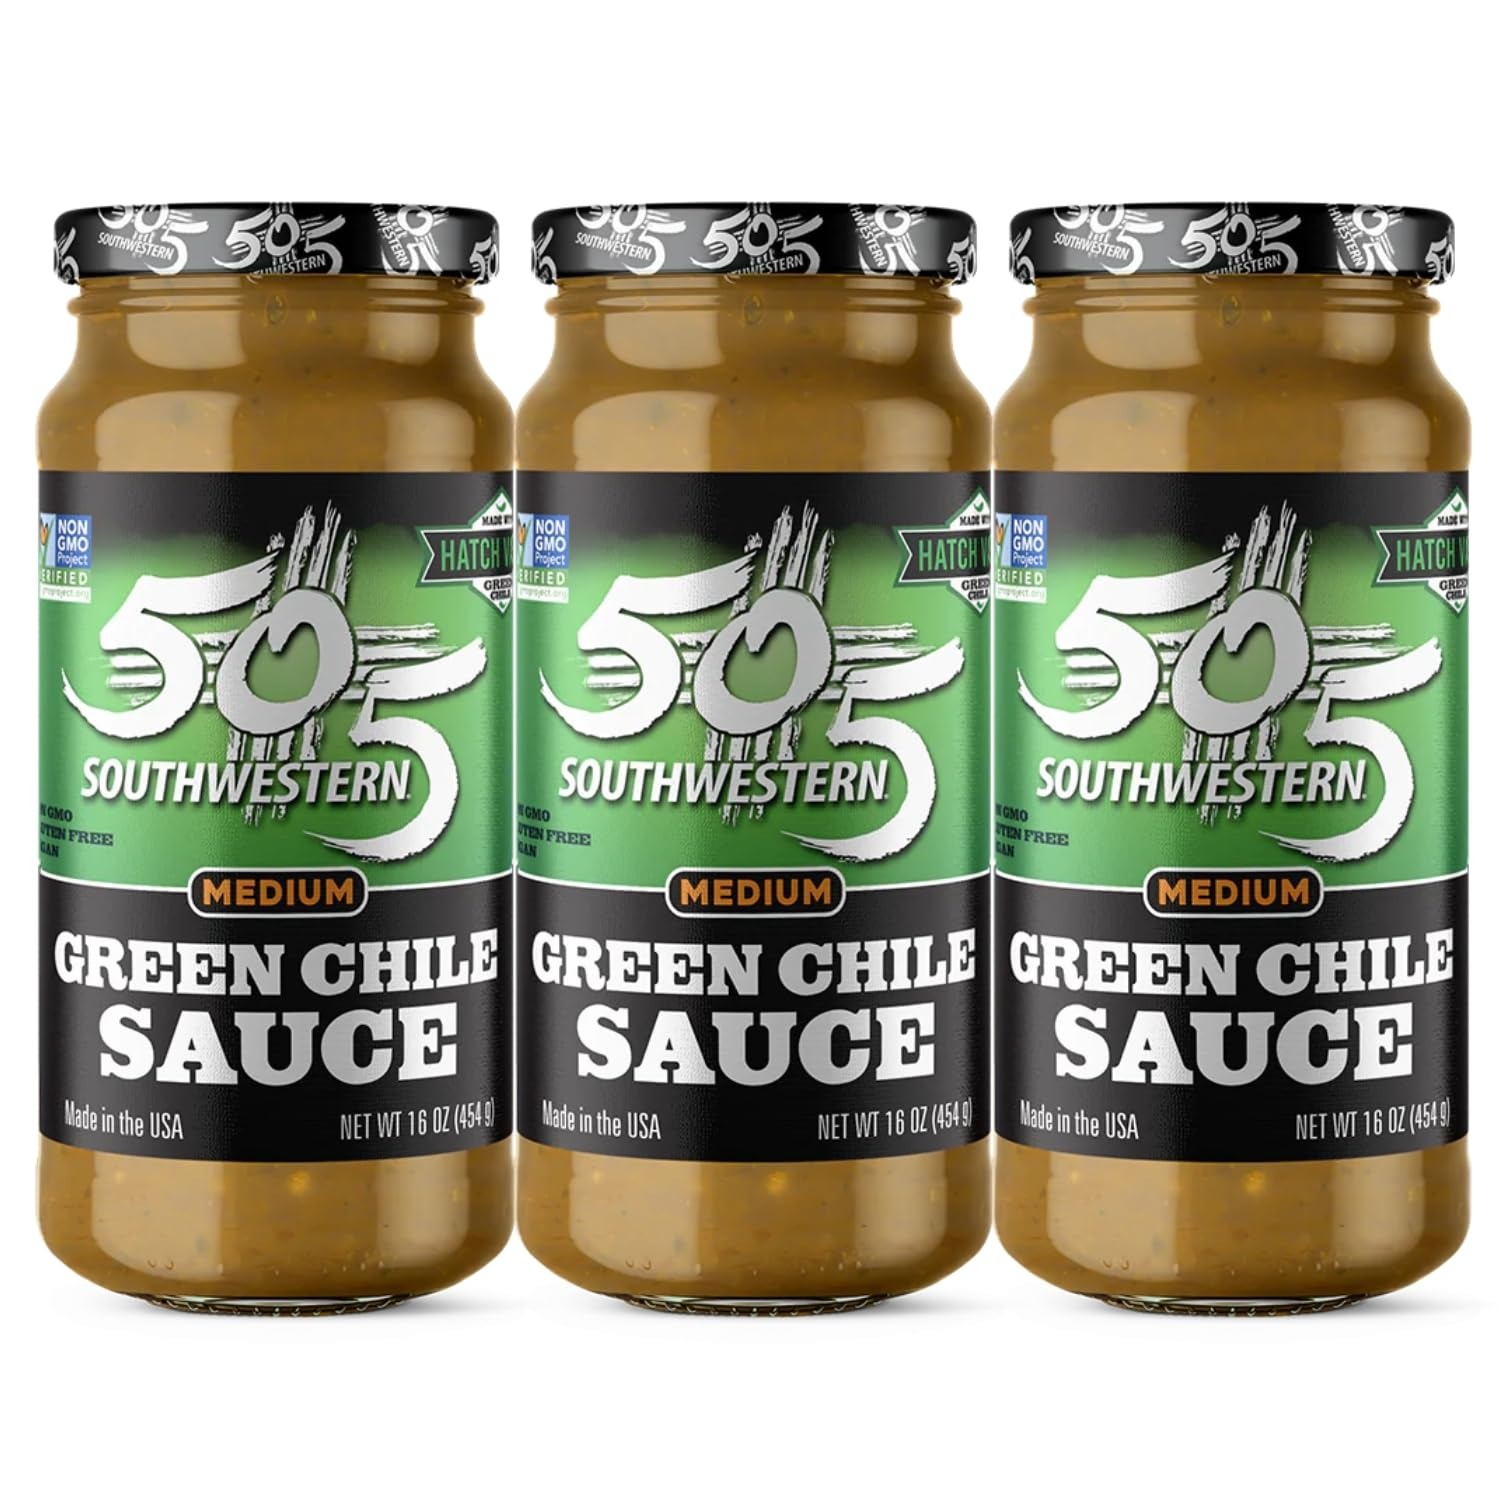
Item Name: 505 Southwestern 16oz Jar (Pack of 3, Select Flavor Below) (Green Chile Sauce - Medium)
Bullet Point 1: Includes: 3 - 16oz Jars 505 Southwestern Medium Green Chile Sauce.
Bullet Point 2: Immerse yourself in the bold and authentic flavors of the Southwest with our 505 Southwestern Medium Green Chile Sauce, meticulously crafted to tantalize your taste buds with its vibrant taste profile and rich aroma.
Bullet Point 3: Enjoy the convenience of our 3-pack, featuring three 16 oz jars of our flavorful sauce, ensuring you have an ample supply to enhance multiple servings or occasions with its delicious taste.
Bullet Point 4: Versatile and full of flavor, our sauce is suitable for various cooking methods, whether you're marinating meats, simmering sauces, or simply drizzling it over your favorite dishes, making it a versatile addition to any kitchen.
Bullet Point 5: Enjoy the peace of mind knowing that our medium green chile sauce is Non-GMO, Gluten-Free, and Vegan, meeting the highest standards of purity and quality for all consumers to savor without compromise.
Product Description: 505 Southwestern
Value: 48.0
Unit: Fl Oz

Price: 5.515